435th Operations Group

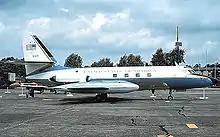
Group C-140 JetStar

At Miami, the group trained with C-46s under the supervision of the active duty 2585th Air Force Reserve Training Center. The group was ordered into active service in March 1951 as a result of the Korean War. Along with other reserve units called to active duty, it formed Tactical Air Command's Eighteenth Air Force. The group's initial function was to train C-46 aircrews for service in Korea. The group also trained with Fairchild C-119 Flying Boxcars. Although it remained at Miami, the group deployed twice while on active duty: to Laurinburg-Maxton Airport, North Carolina from 21 July until 1 September 1951 and to Grenier Air Force Base, New Hampshire from 2 January to 3 March 1952. It was relieved from active duty and inactivated on 1 December 1952 and its mission, personnel and equipment were transferred to the regular 456th Troop Carrier Wing, which was activated the same day.